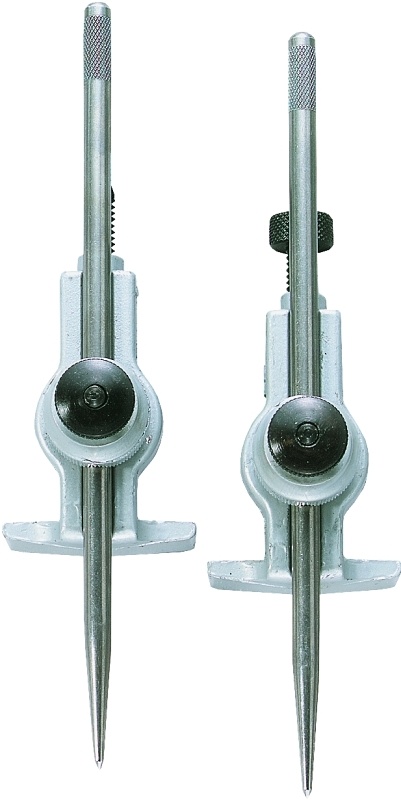
General 523 Adjustable Trammel
The #523 adjustable trammel is ideal for transferring measurements, scribing arcs and drawing large circles. It accurately measures and marks distances beyond range of conventional compasses and dividers. Unit: EA UPC: 038728230935 Model Number: 523
Brand: General
Category: Hardware > Tools > Measuring Tools & Sensors > Dividers